Vinicius Jatobá

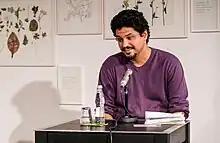
Literaturhaus Stuttgart 2020

Vinicius Jatobá (Rio de Janeiro, 1980) is a Brazilian journalist and writer. He writes in various genres including short stories, critical articles, and essays and theatre plays.